Islamic Revolutionary Guard Corps Ground Forces

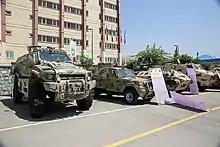
Iranian APCs and armoured cars. From left to right: Toophan MRAP, Yuz armored car, Rakhsh APC (tracked), Rakhsh APC (wheeled).

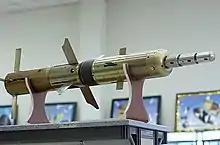
Toophan 5, the latest variant of the Iranian copy of the American anti-tank missile TOW

Due to the involvement of the IRGC Ground Forces in the Syrian Civil War, according to Ali Alfoneh for Atlantic Council an increased deployment of IRGC Ground Forces in Syria changed the IRGC itself from a political army, tasked with countering domestic unrest, to an expeditionary force.